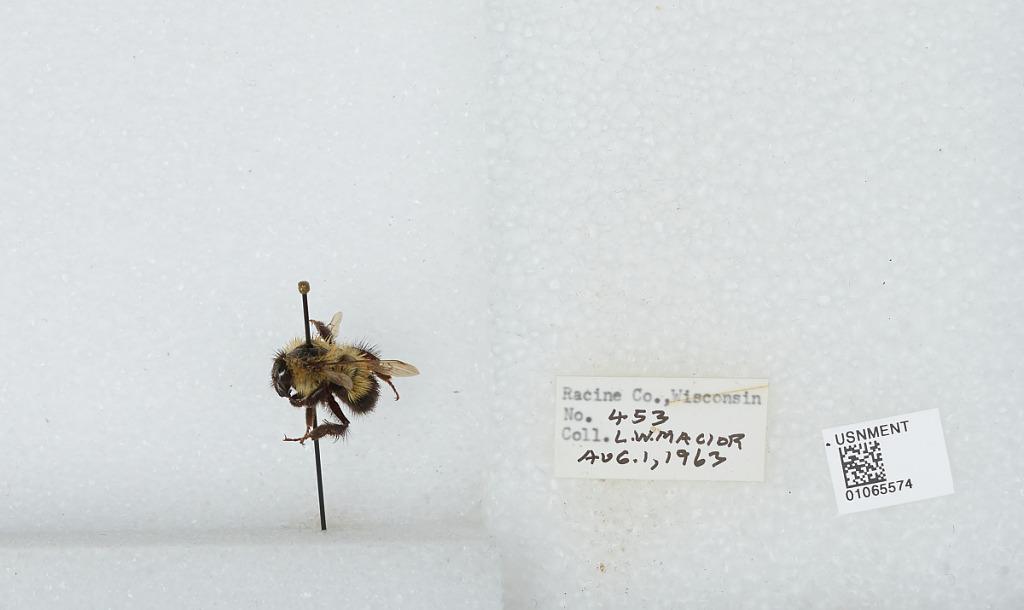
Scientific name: Bombus (Bombus) affinis Cresson
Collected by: L. Macior
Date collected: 1963-8-1
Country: United States
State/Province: Wisconsin
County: Racine
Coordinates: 42.78, -87.76